Llanellen

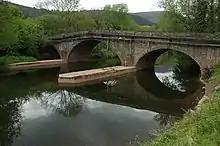
Llanellen Bridge

The Blorenge mountain towers above the village. The River Usk passes close by, crossed by a bridge built in 1821 by John Upton, who also built the nearby Pant-y-Goitre Bridge. The Monmouthshire and Brecon Canal passes through Llanellen.